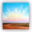
Label: plain